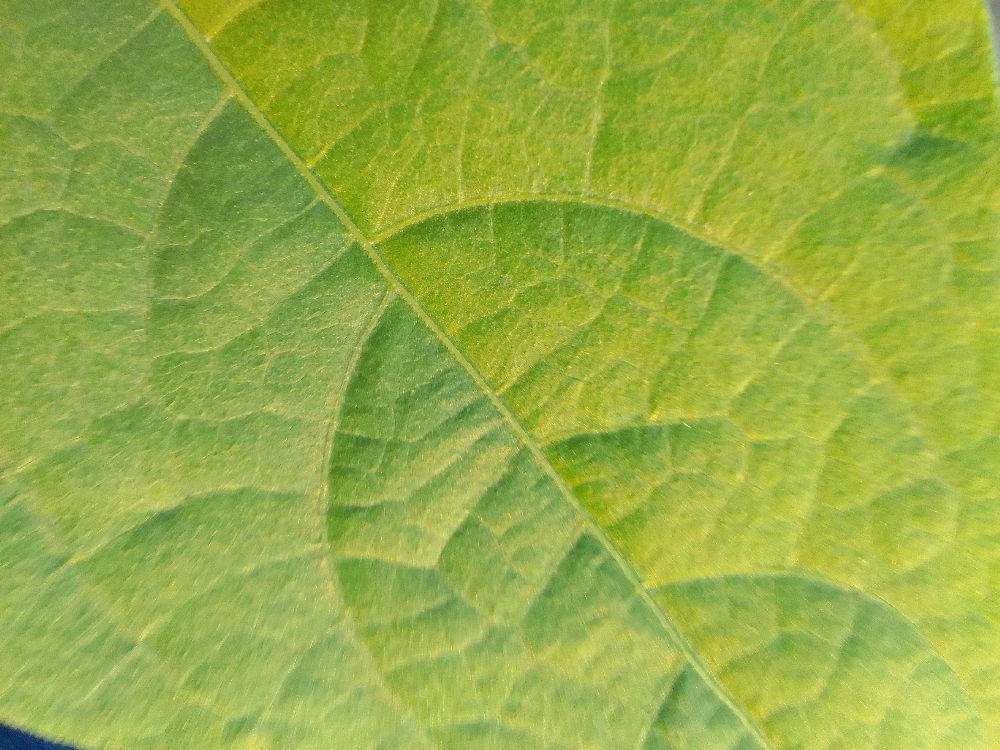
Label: healthy